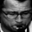
Label: man